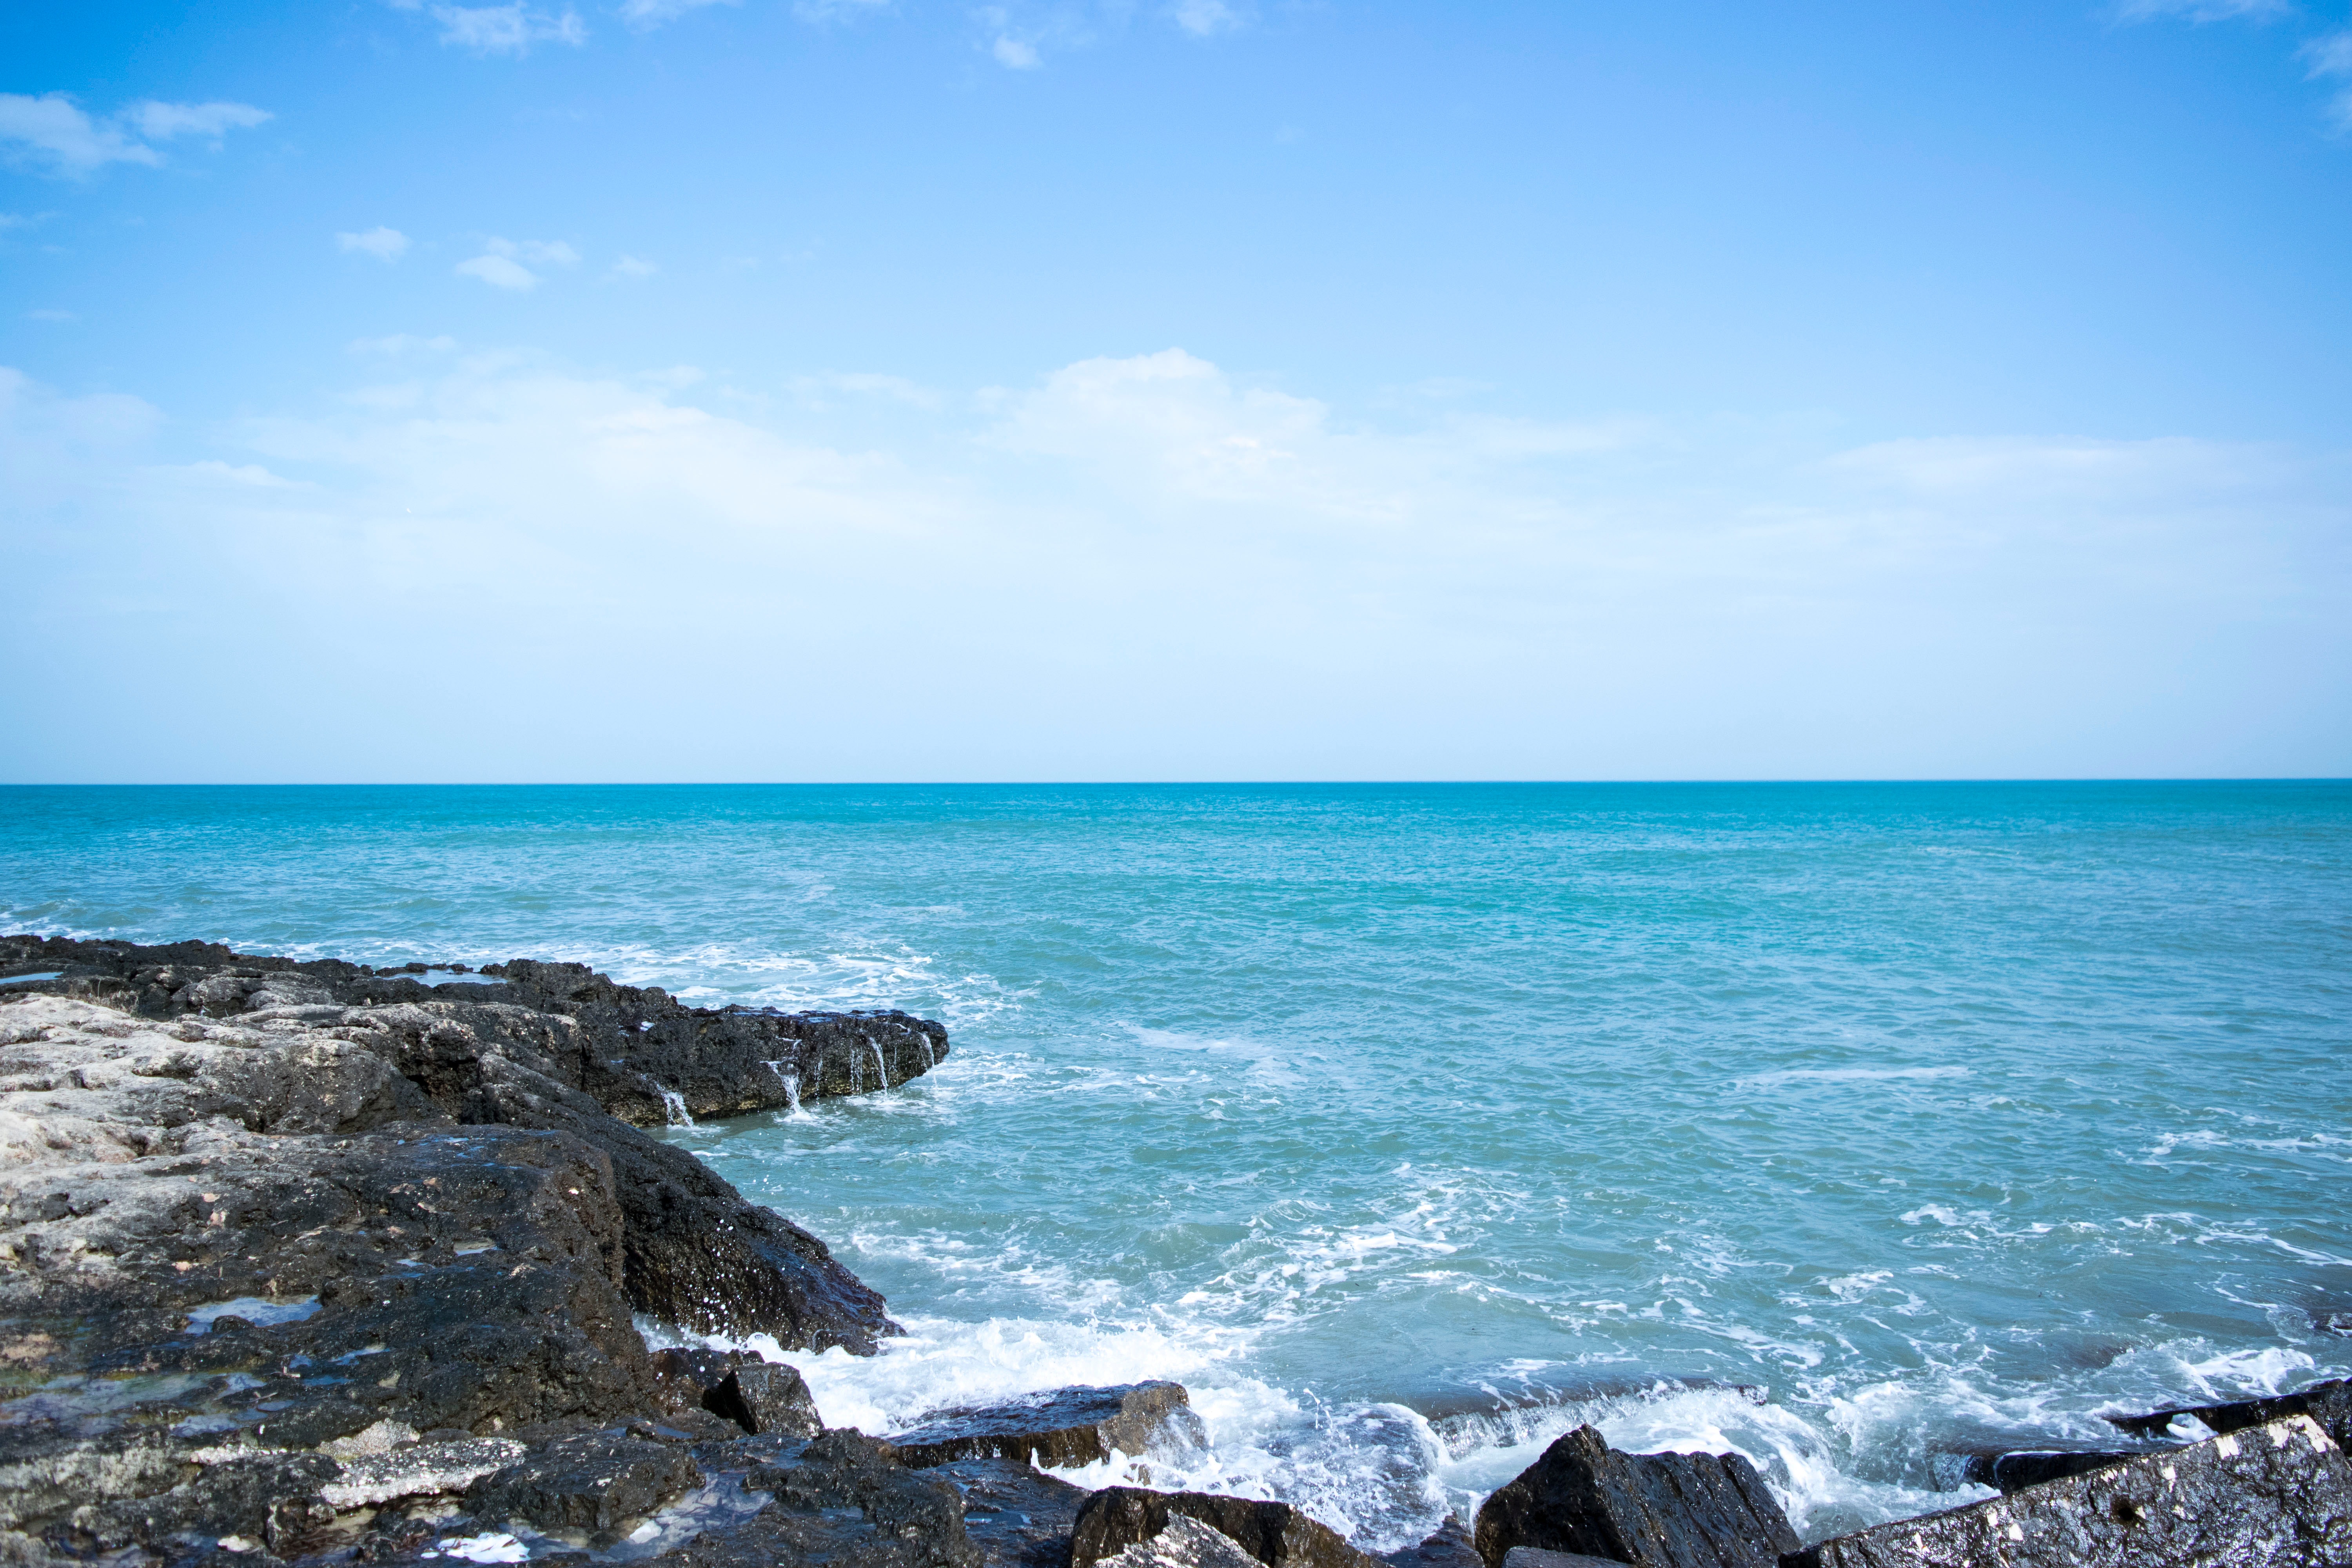
body of water, sea, sky, ocean, blue, water, coast, shore, beach, horizon, wave, coastal and oceanic landforms, daytime, azure, wind wave, water resources, rock, turquoise, vacation, cloud, bight, tropics, summer, bay, calm, cliff, tourism, sound, headland, promontory, terrain, caribbean, sand, wind